Semi-finished casting products

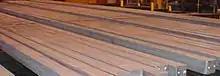
Steel billets

A billet is a length of metal that has a round or square cross-section, with an area less than . Billets are created directly via continuous casting or extrusion or indirectly via hot rolling an ingot or bloom. Billets are further processed via profile rolling and drawing. Final products include bar stock and wire.